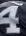
Number: 4